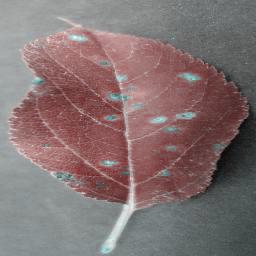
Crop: apple
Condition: cedar_rust